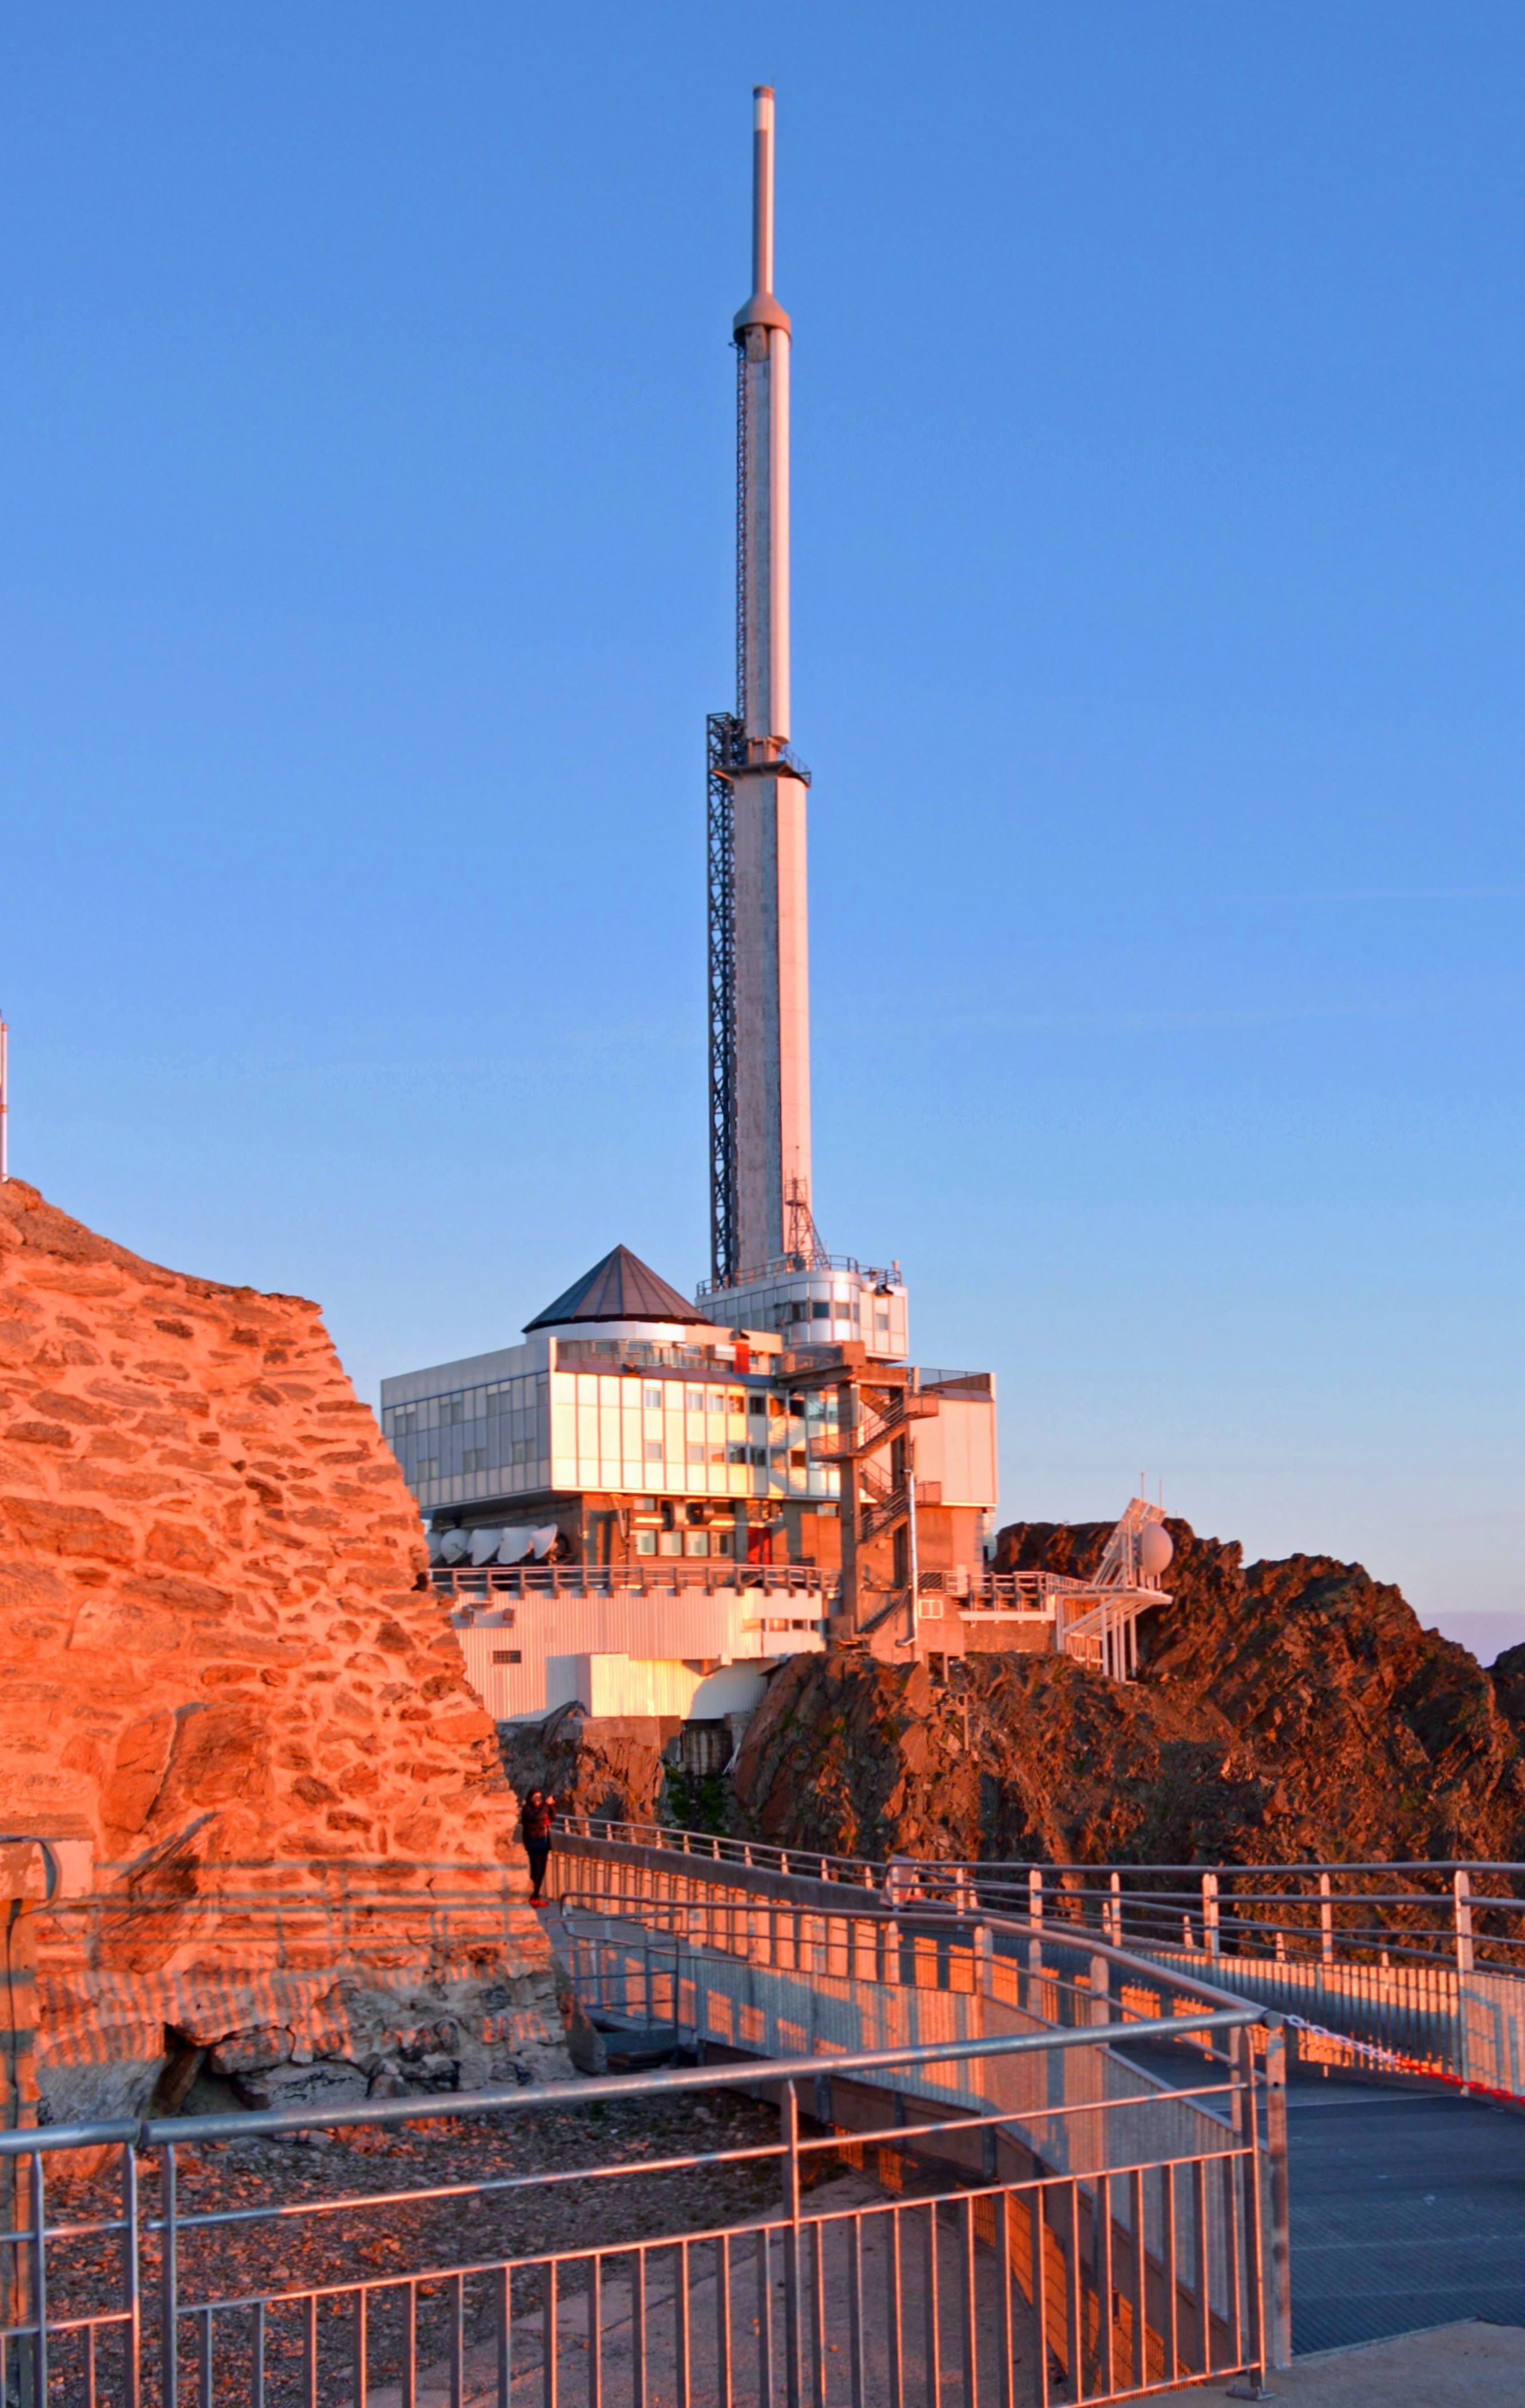
antenna, tower, landmark, place of worship, observatory, spire, pyrenees, south peak, high mountain